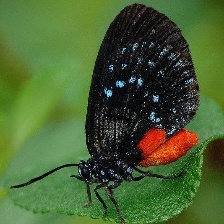
Species: ATALA
Butterfly family (ImageNet category): lycaenid_butterfly